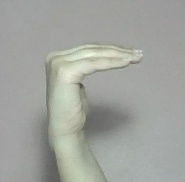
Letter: haa